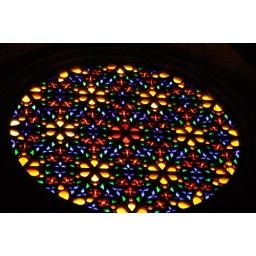
The stained glass window in Palma Catherdral